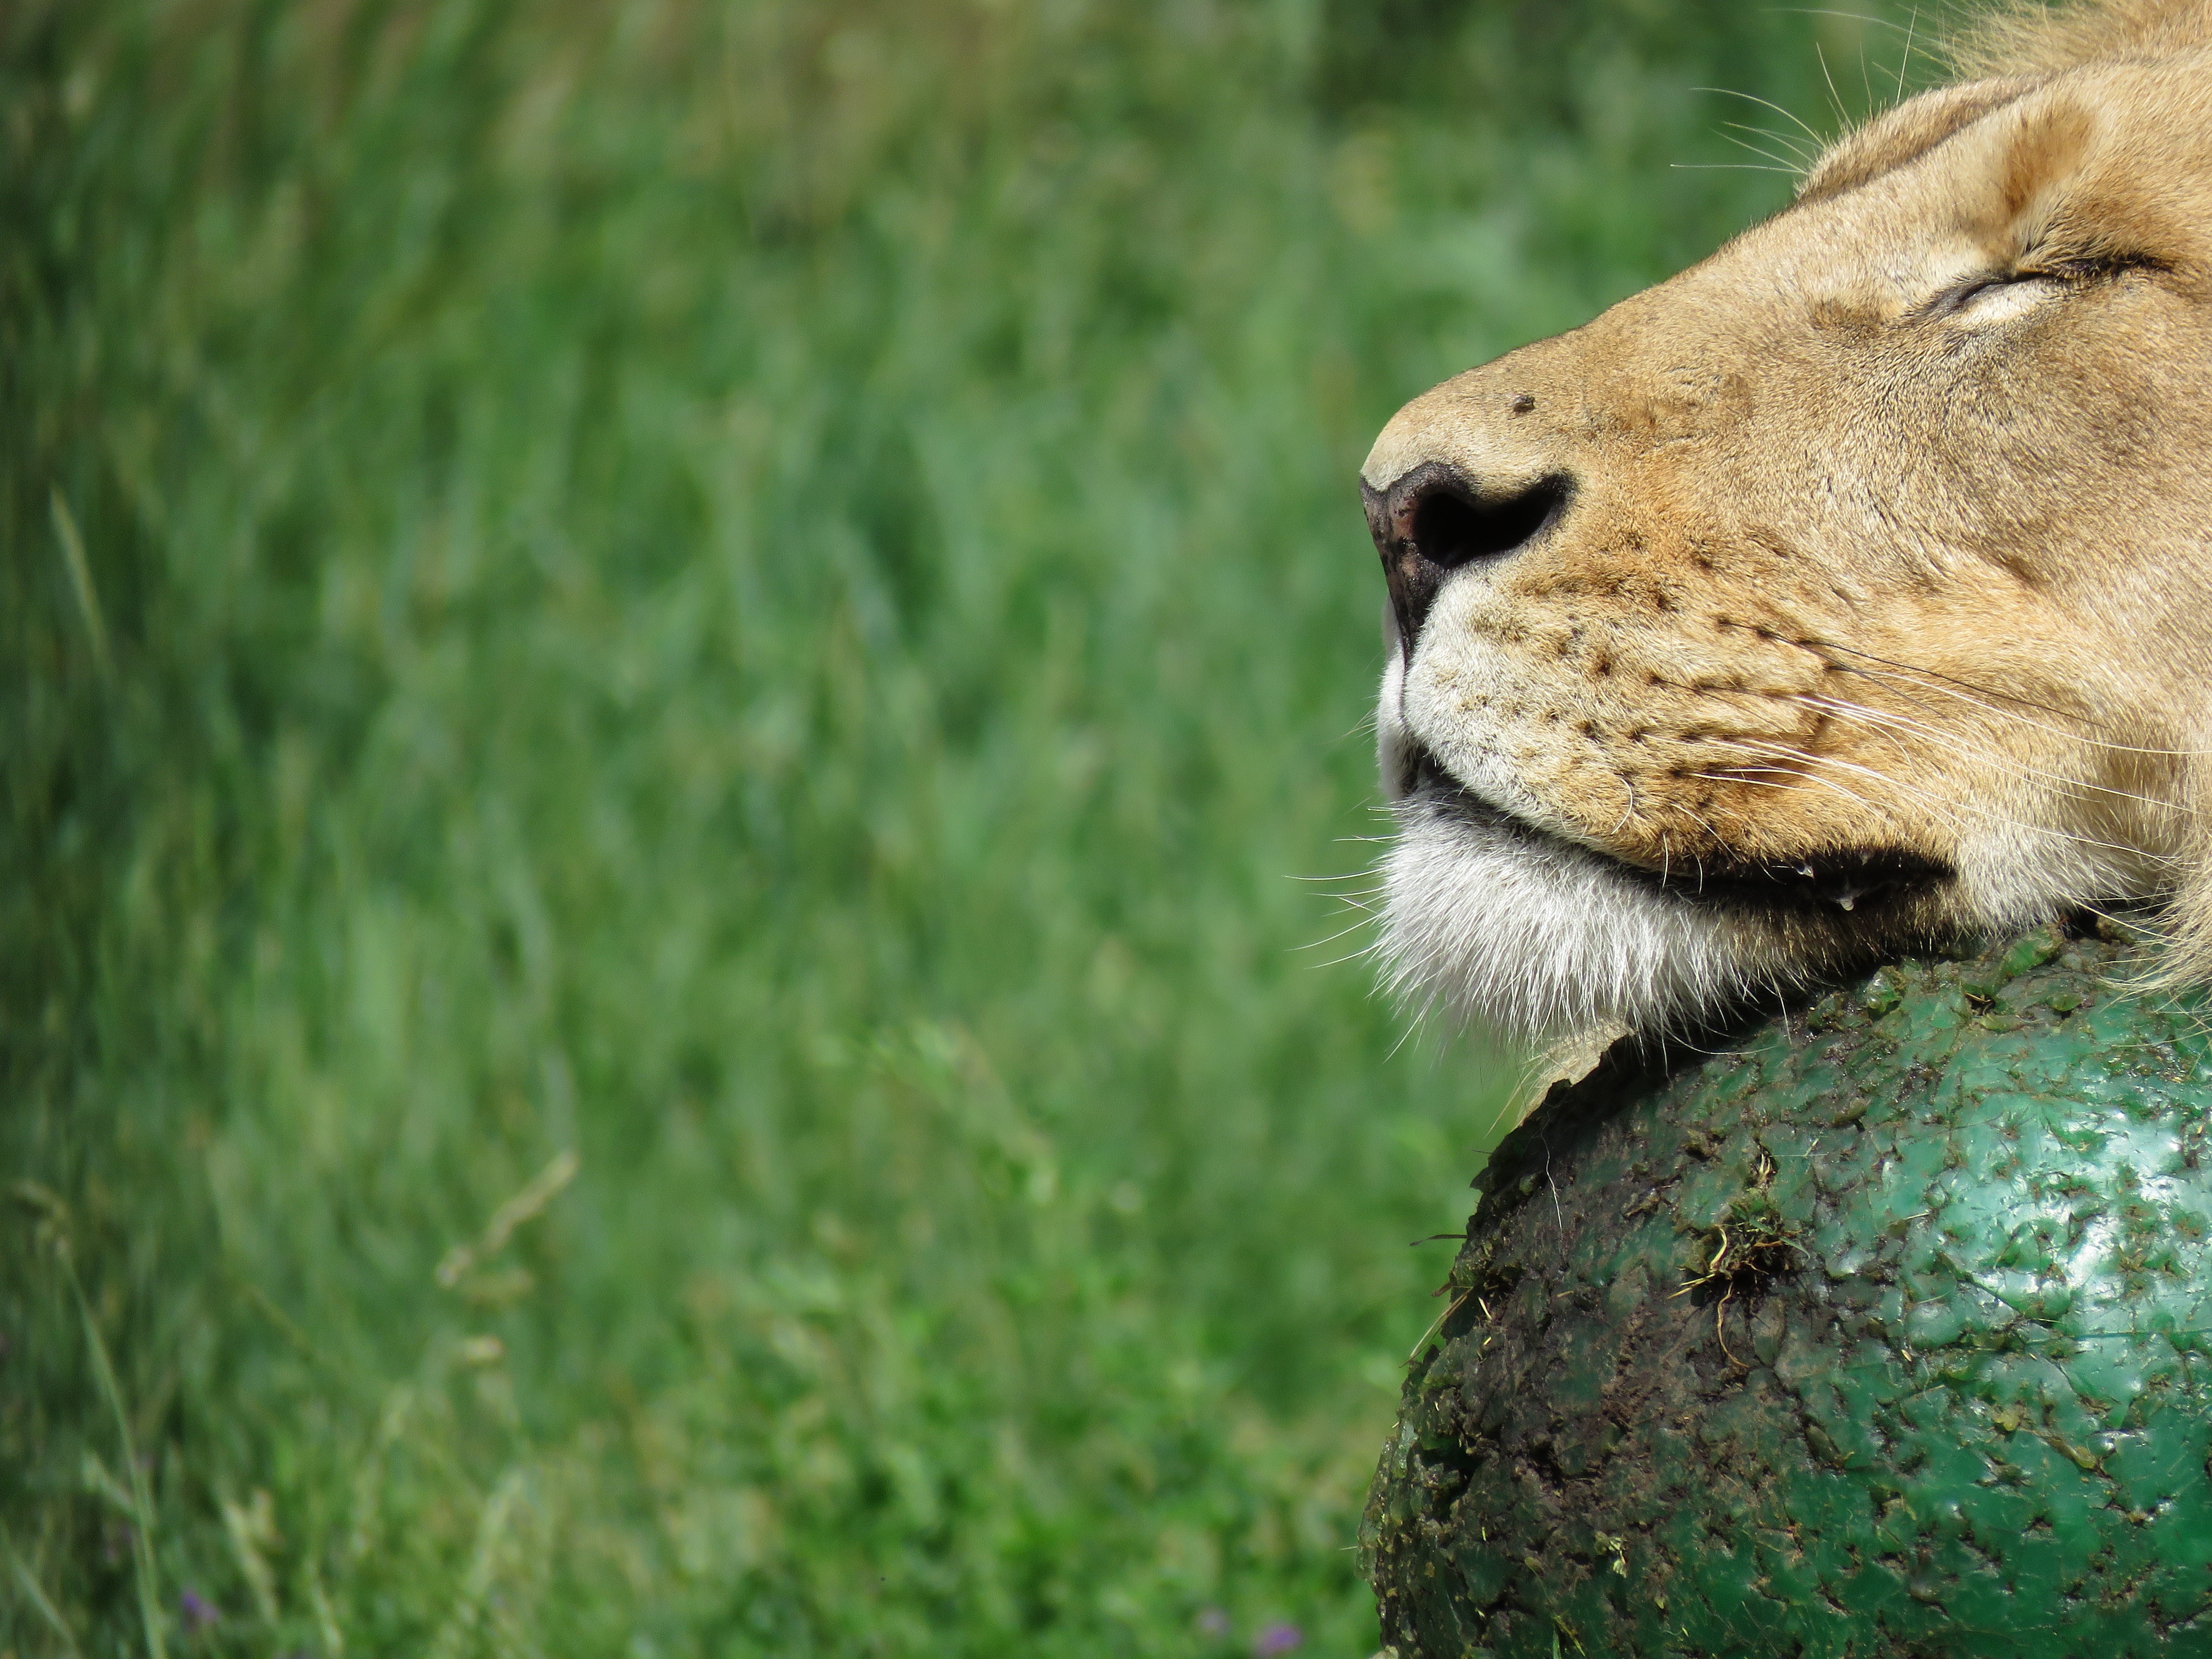
grass, animal, cute, wildlife, zoo, mammal, fauna, lion, nap, close up, cheetah, outdoors, ball, vertebrate, calgary, safari, cat like mammal